Apollo Belvedere

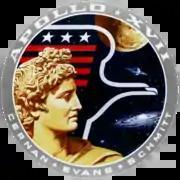
The "Apollo Belvedere" was featured in the official logo of the Apollo 17 Moon landing mission in 1972

The critical reputation of the "Apollo" continued to decline in the 20th century, to the point of complete neglect. In 1969, a summary of its reception up to that point was provided by the art historian Kenneth Clark (1903–1983): "...For four hundred years after it was discovered the Apollo was the most admired piece of sculpture in the world. It was Napoleon's greatest boast to have looted it from the Vatican. Now it is completely forgotten except by the guides of coach parties, who have become the only surviving transmitters of traditional culture."